The Girl Who Leapt Through Time (1983 film)

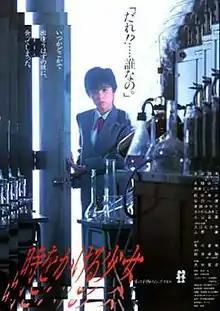
Japanese film poster

is a 1983 Japanese science-fiction film directed and edited by Nobuhiko Obayashi, written for the screen by Wataru Kenmotsu, and starring idol Tomoyo Harada in her first film. It is based on the 1967 Japanese novel of the same name and was released by Toei in Japan on July 16, 1983. It has since been released internationally on DVD with English subtitles under various titles including "The Little Girl Who Conquered Time", "Girl of Time", "The Girl Who Cut Time", among others.